Gulf of Martaban

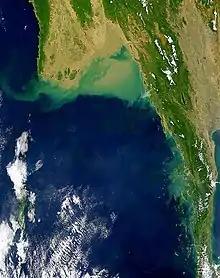
Satellite picture of Gulf of Martaba

During spring tide, when the tidal range is around 6.6 m, the turbid zone covers an area of more than 45,000 km making it one of the largest perennially turbid zones of the world's oceans. During neap tide, with tidal range of 2.98 m, the highly turbid zone coverage drops to 15,000 km. The edge of the highly turbid zone migrates back-and-forth in-sync with every tidal cycle by nearly 150 km.